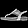
Label: Sandal